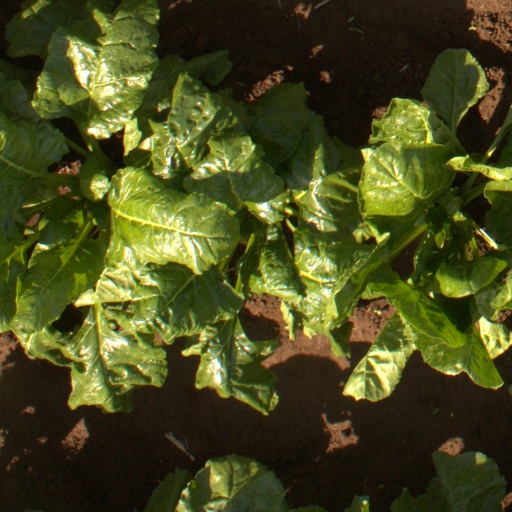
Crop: sugar beet